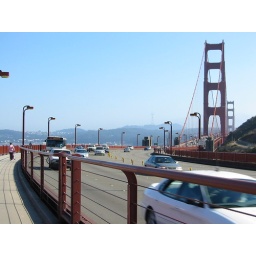
It's pretty busy here, with cars flying by at around 80 km/h.